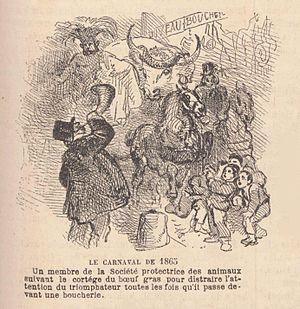
Dessin comique à propos du Bœuf Gras parisien.
La Promenade du Bœuf Gras, également appelée « Fête du Bœuf Gras », « Cavalcade du Bœuf Gras », « Fête du Bœuf villé », « Fête du Bœuf viellé » ou « violé », est une très ancienne coutume festive qui se déroule pendant le Carnaval de Paris. Elle consiste, pour les bouchers ou garçons bouchers parisiens, généralement déguisés en sauvages, sacrificateurs ou victimaires, à promener solennellement en musique un ou plusieurs bœufs gras portant divers ornements. D'autres participants déguisés et des chars participent au cortège. Avant la fin du XXᵉ siècle, le ou les bœufs gras étaient abattus une fois les festivités terminées et la viande vendue. À partir de 1845 et jusqu'au début du XXᵉ siècle, les animaux reçoivent des noms inspirés de l'actualité, des succès musicaux, d'opérettes ou littéraires du moment.